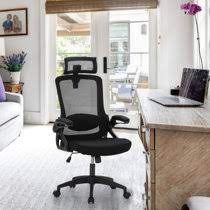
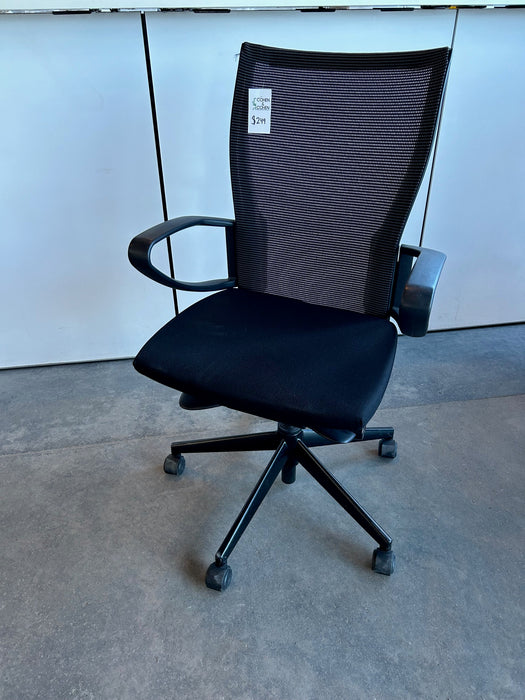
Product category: items_chair
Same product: no